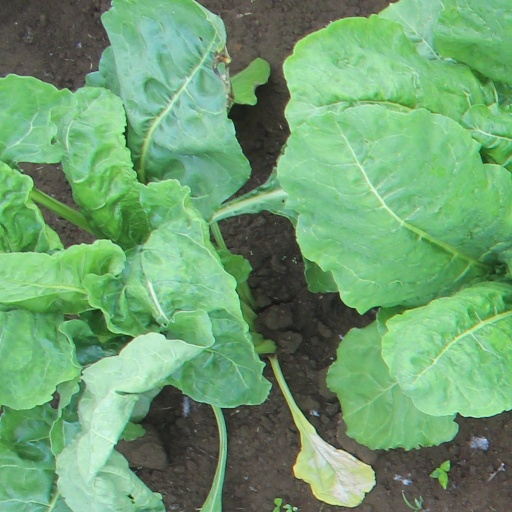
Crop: sugar beet